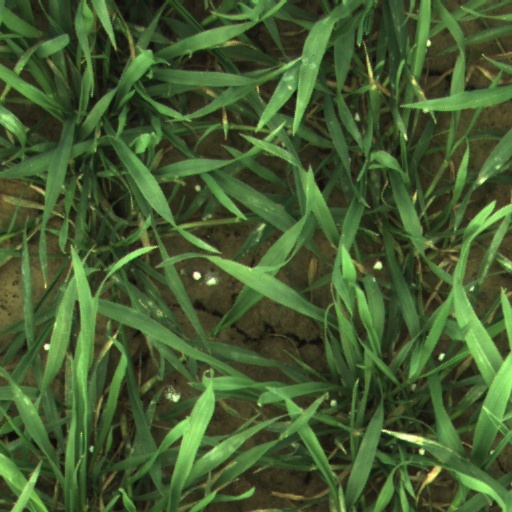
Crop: wheat